Jack Harkness (footballer, born 1907)

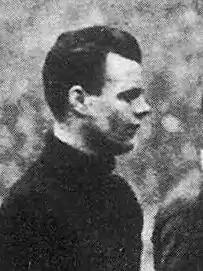
Harkness prior to the 'Wembley Wizards match, 1928

John Diamond Harkness MBE (27 September 1907 – 6 October 1985) was a Scottish international footballer, best remembered as the goalkeeper in the "Wembley Wizards" Scotland side of 1928.